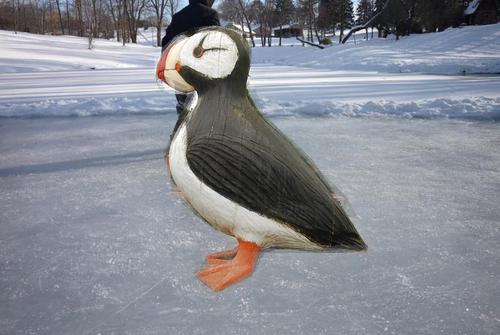
Bird species: Horned_Puffin
Bird type: waterbird
Background: water